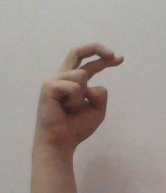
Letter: zay